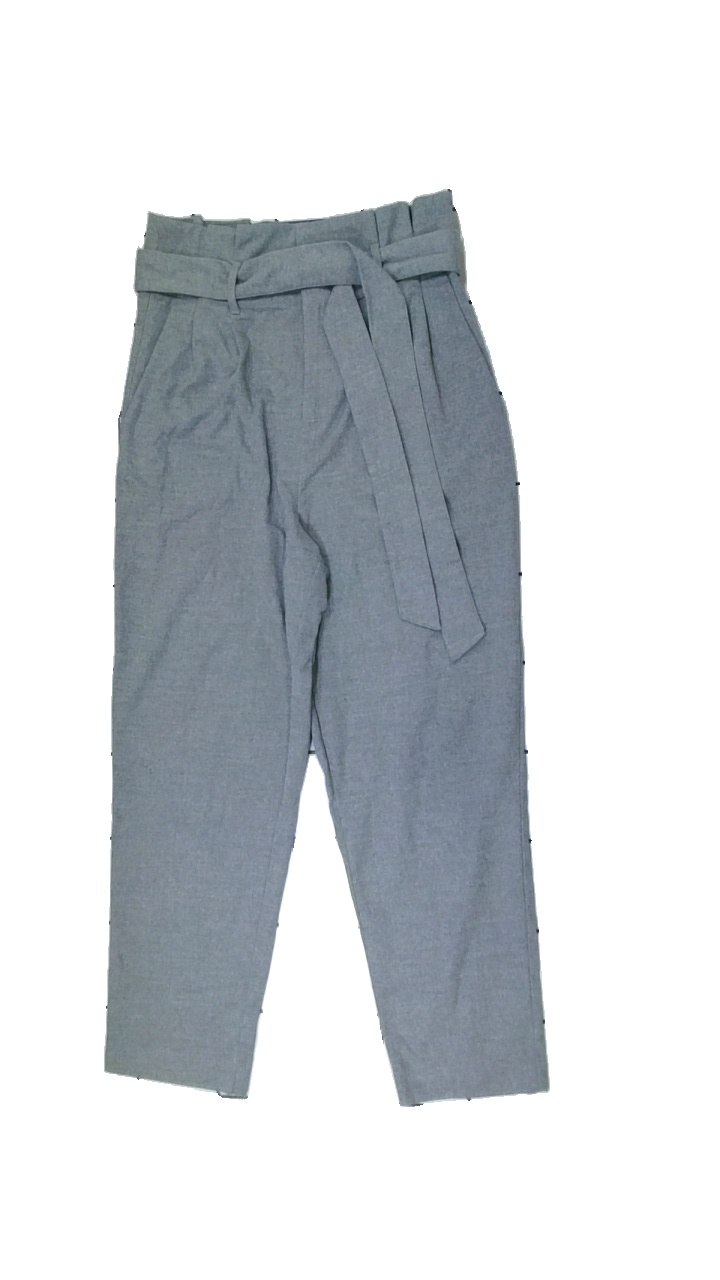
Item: Trousers (Ladies)
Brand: H&m
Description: Grey trousers for women by H&M, size 38.
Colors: Grey
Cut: Regular
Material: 62% polyester, 36% viscose, 2% elastane
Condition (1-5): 4
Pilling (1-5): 5
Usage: Reuse
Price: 50-100